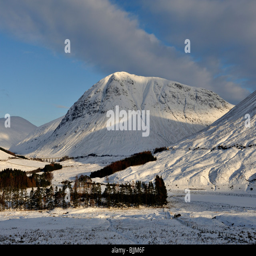
vista of snowy mountains and blue sky seen across a wide snow - filled valley with stands of trees